Beinn Eilideach

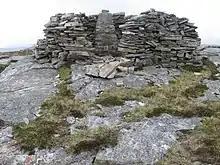
Beinn Eilideach summit

Beinn Eilideach (mountain of hinds) is a mountain near Ullapool in Ross-shire in the Scottish Highlands. It is 559 metres high, and listed as a Marilyn. It has a triangulation pillar near the summit, though the highest point is actually 100 metre away to the west of this.